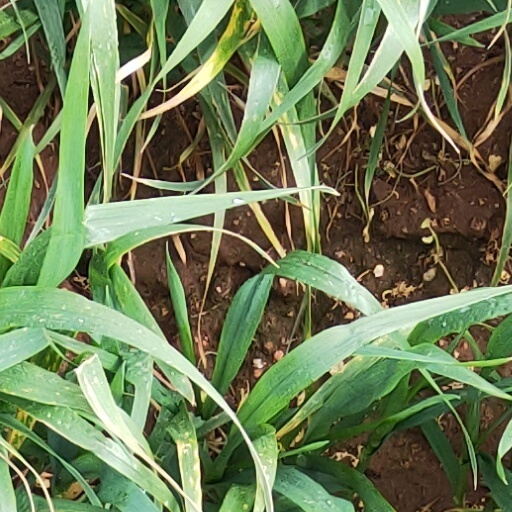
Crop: wheat